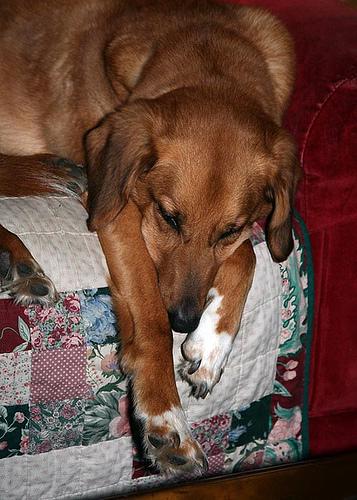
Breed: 207-n000045-redbone